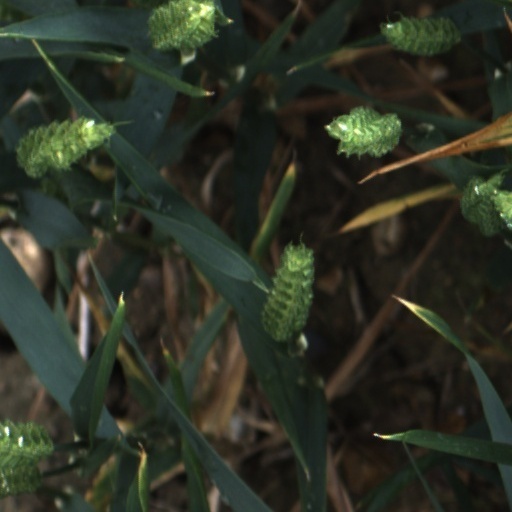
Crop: wheat